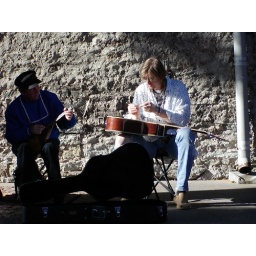
tallinn street musicians near medieval wall overlook